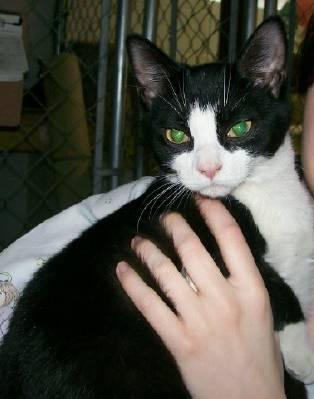
cat